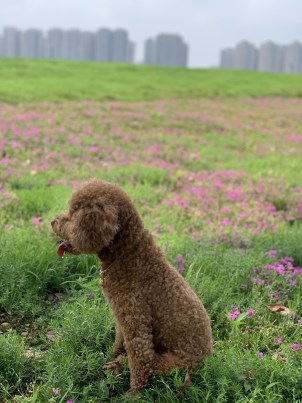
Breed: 7449-n000128-teddy